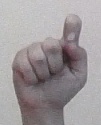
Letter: fa